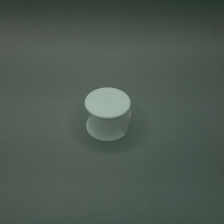
Color: white/transparent
Cap type: flip-top cap